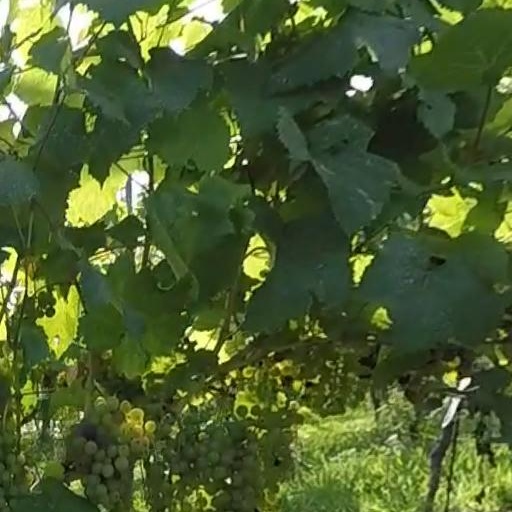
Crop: grape